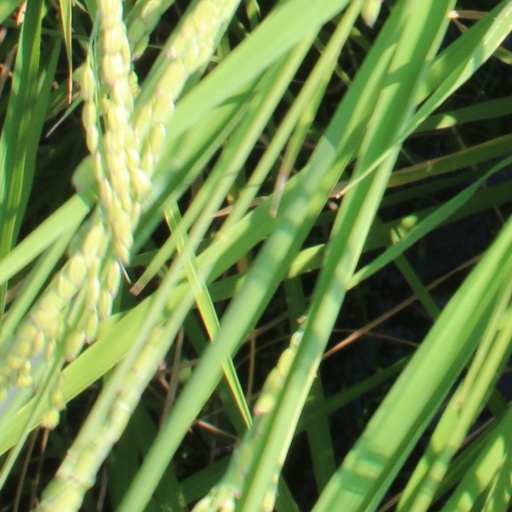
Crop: rice